Silves, Portugal

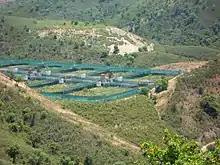
View of The Iberian lynx National Breeding Center in Silves municipality.

In the 19th century, Silves became an important centre for the Portuguese cork industry. The industry's decline began after cork factory workers, instigated by communist and anarcho-syndicalist organizations resorting to coercion at gunpoint, supported the failed Portuguese general strike of 1934, after which the authoritarian "Estado Novo" regime retaliated by effectively closing down the industry in the town.